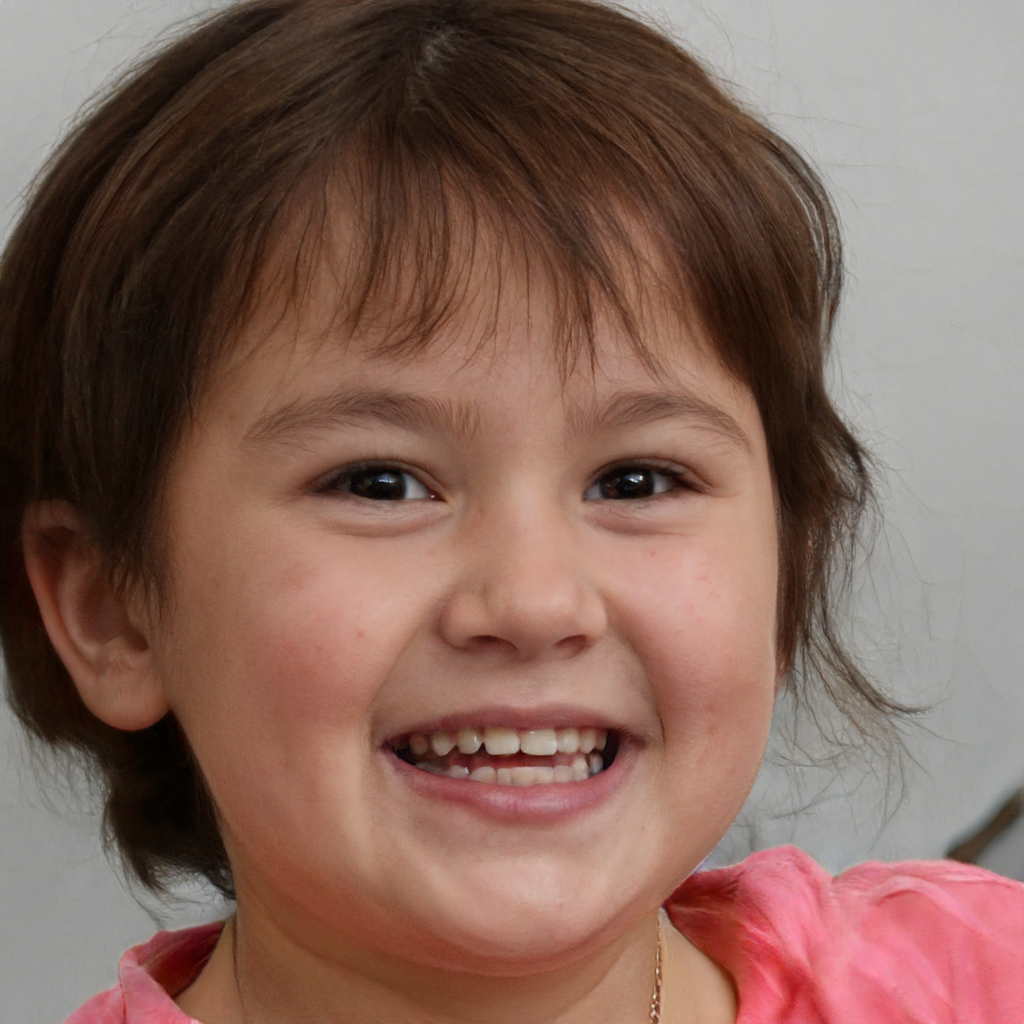
Gender: Female